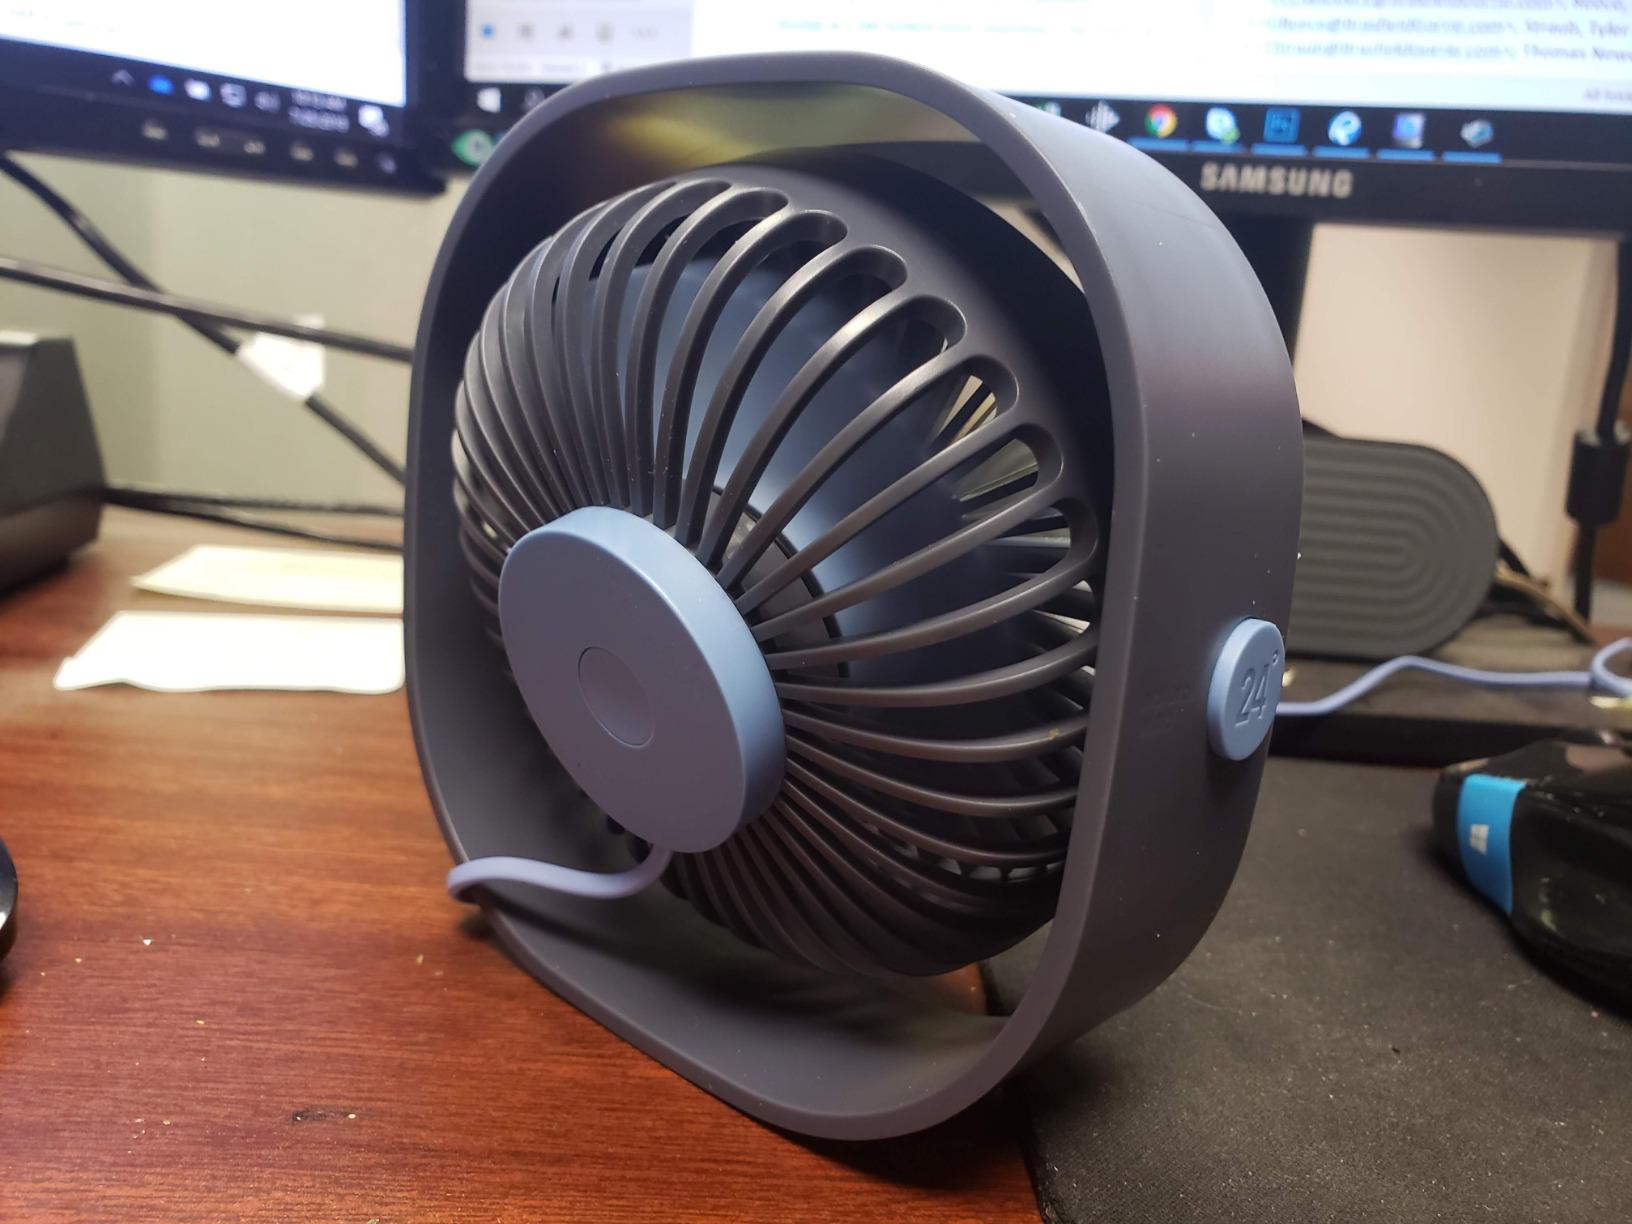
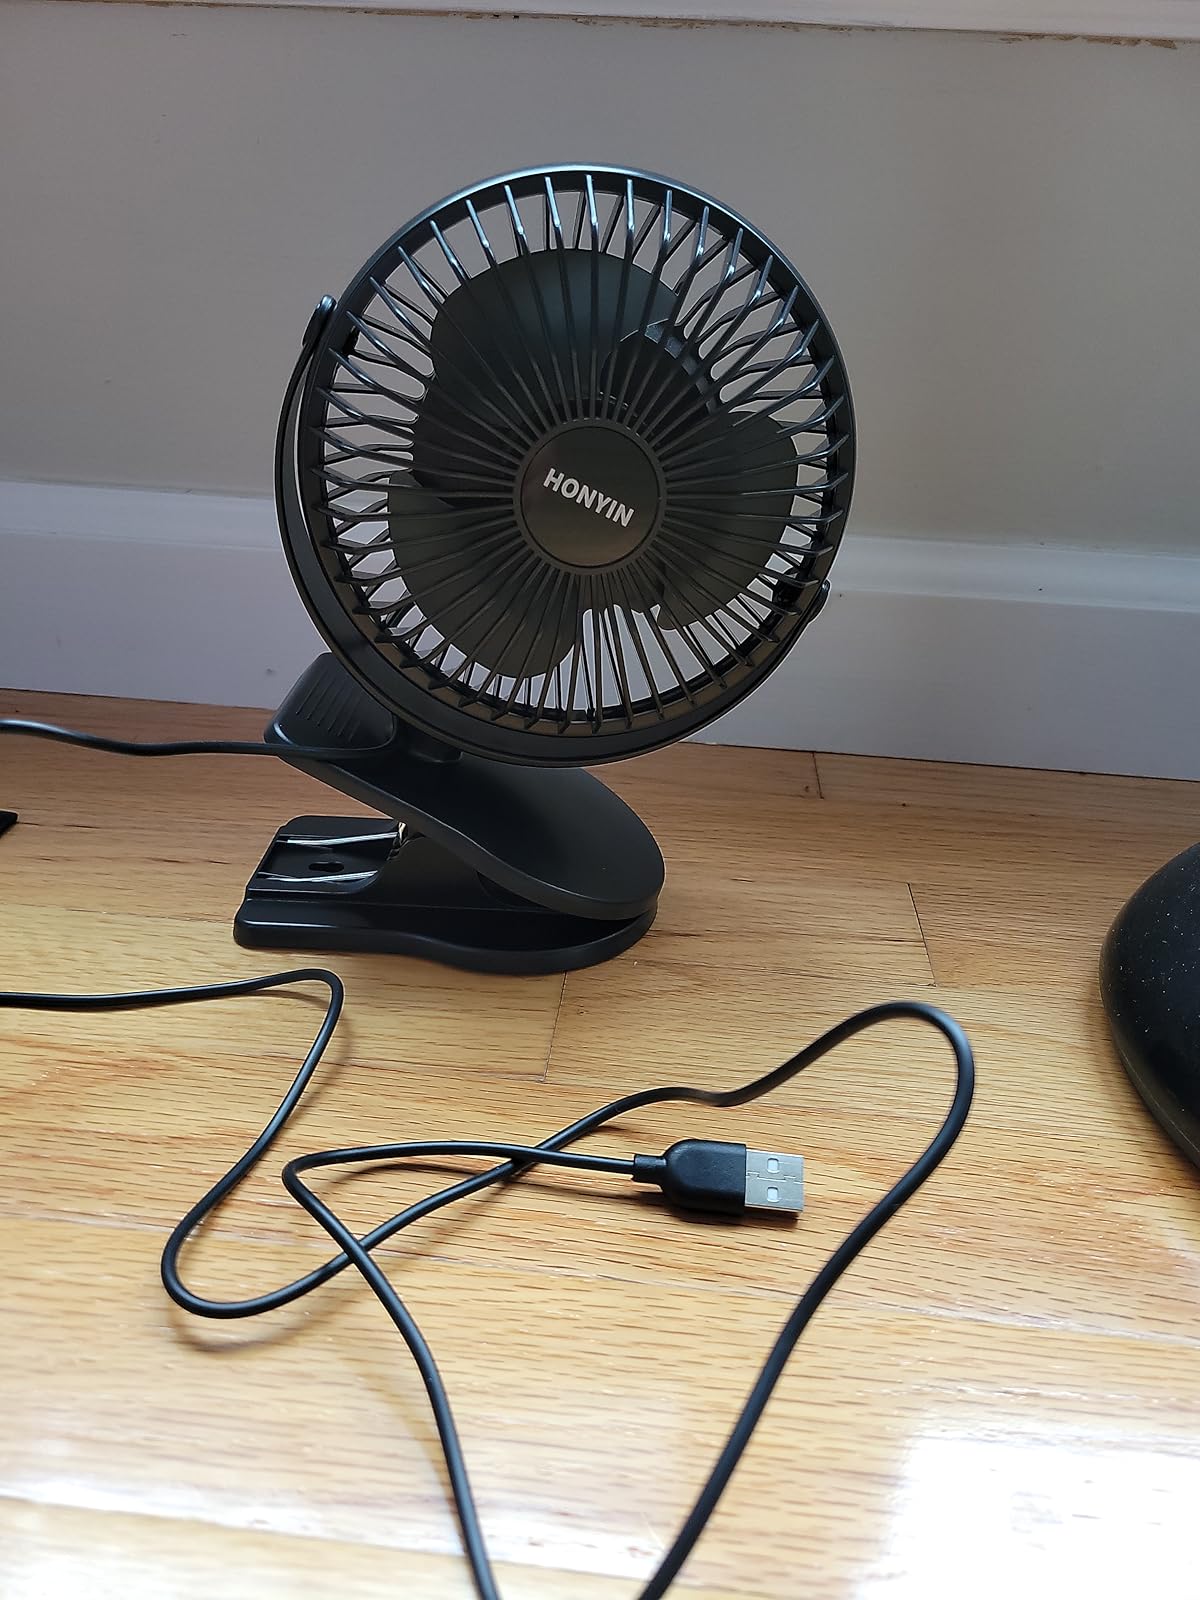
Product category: fan
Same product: no